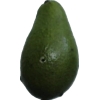
Label: green_avocado